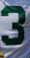
Number: 3